List of non-marine molluscs of Australia

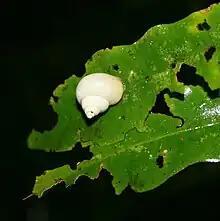
"Noctepuna cerea" from North-East Queensland

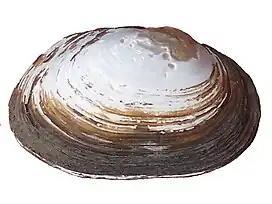
"Velesunio ambiguos"

The freshwater mollusks of Australia vary greatly in size, shape, biology and evolutionary history, and more than 99% of the native species occur nowhere else on earth. Currently, there are 46 bivalve species that are described with several other known species yet to be described.